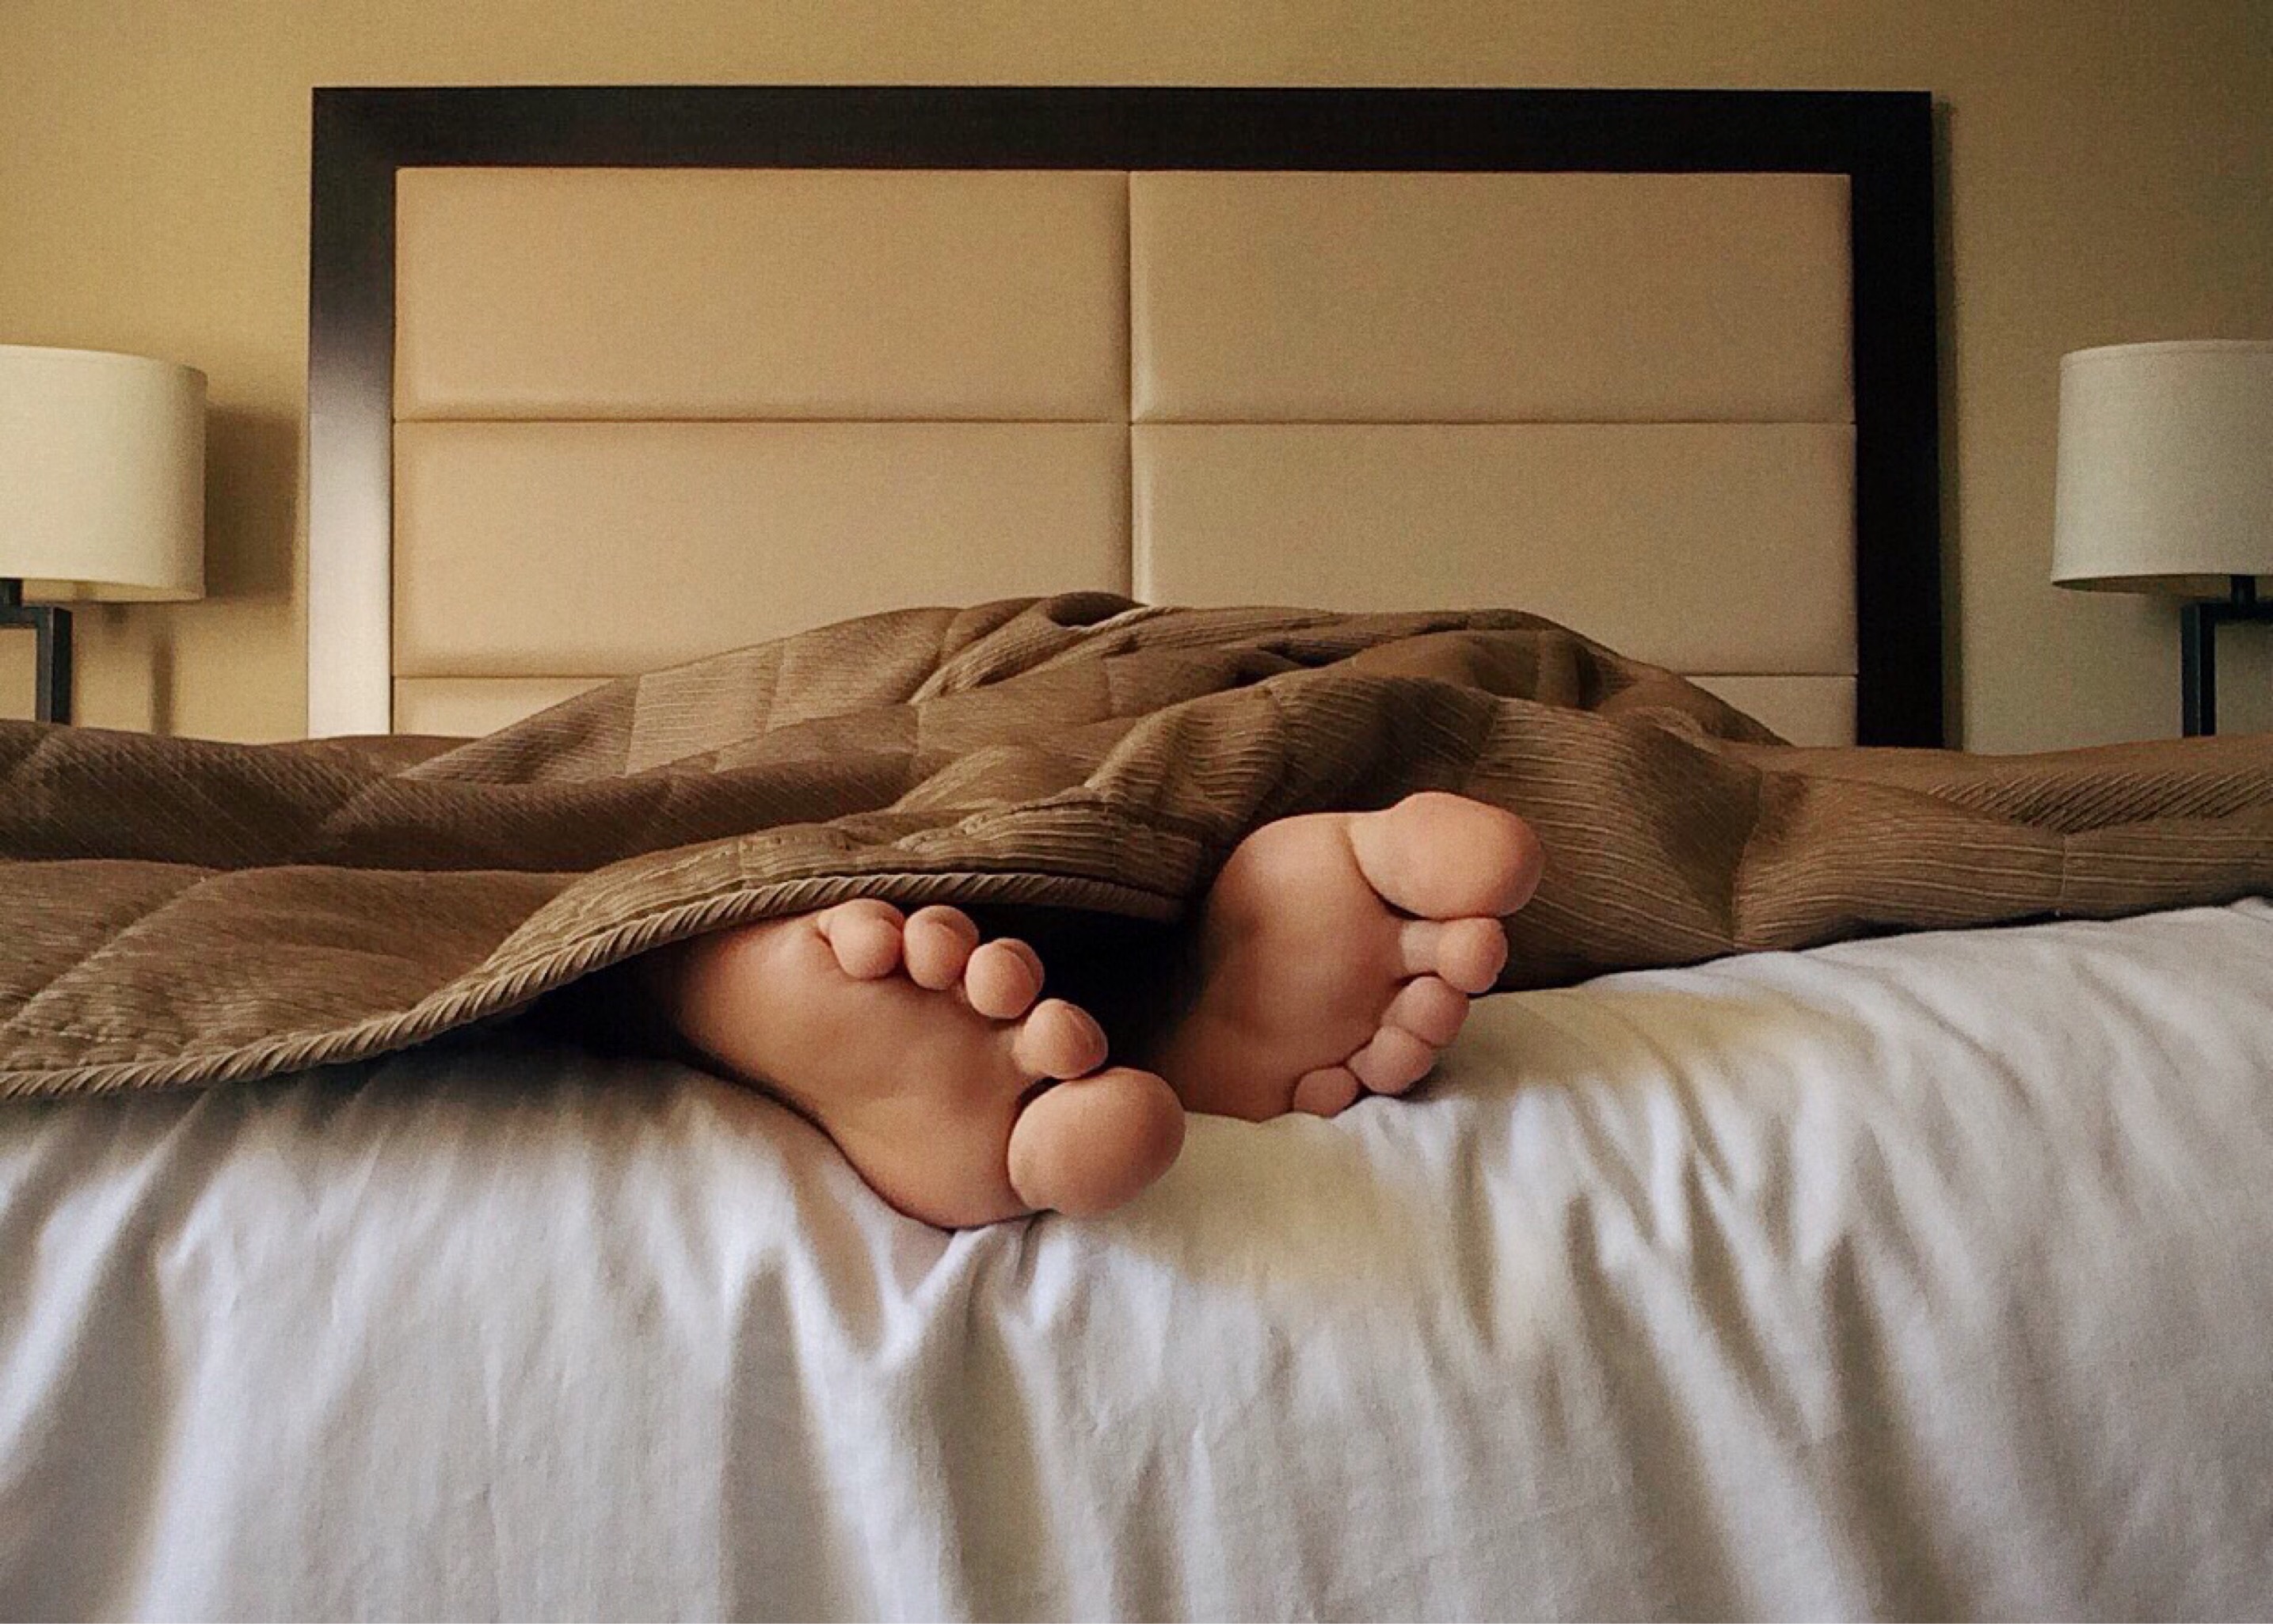
hand, feet, leg, furniture, muscle, nap, human body, sleep, dream, toes, bed